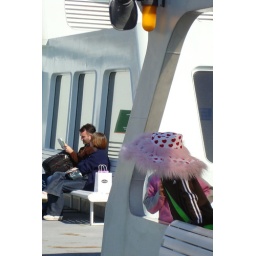
this little girl was running around the ferry with this hat on.